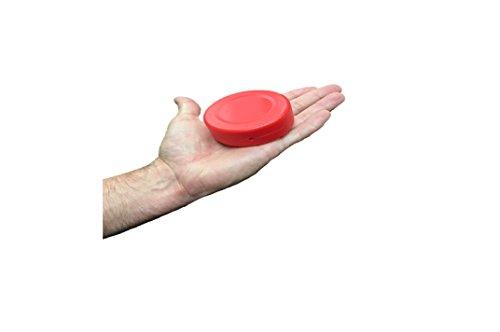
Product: S&S Worldwide 24602 Jumbo Ludo
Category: Toys & Games | Games & Accessories | Board Games
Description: Teams or individuals move 2-1/4 inch.
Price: $15.54
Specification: Product Dimensions:         12 x 6 x 3.2 inches    |Shipping Weight: 1.9 pounds (View shipping rates and policies)|ASIN: B00LNHVJSQ|Item model number: 24602|    #6105    in Board Games (Toys & Games)